Hinca Panjaitan

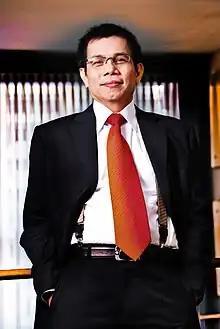
Portrait of Hinca Panjaitan

Hinca Panjaitan (born 25 September 1964 in Asahan, North Sumatra) is an Indonesian politician. He is the Secretary General of the Democratic Party since May 2015. Hinca also served as Chairman of the DPP-Public Communication Division Democrat and a member of the convention committee election of Democratic presidential candidate.